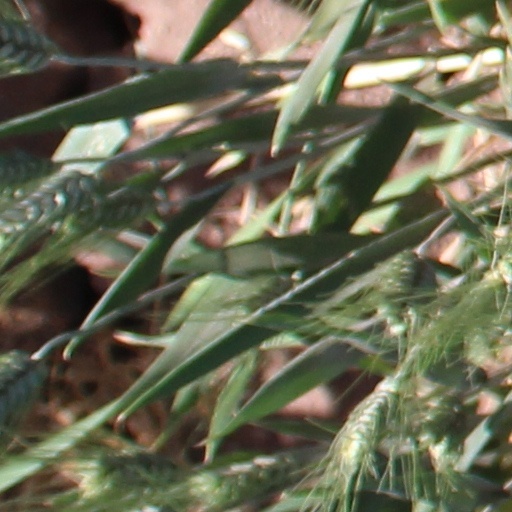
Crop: wheat